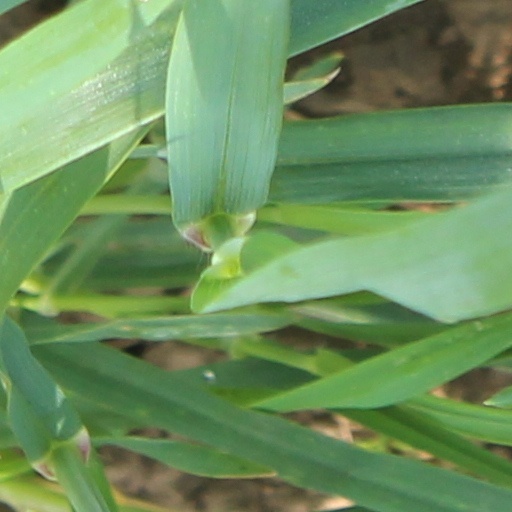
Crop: wheat